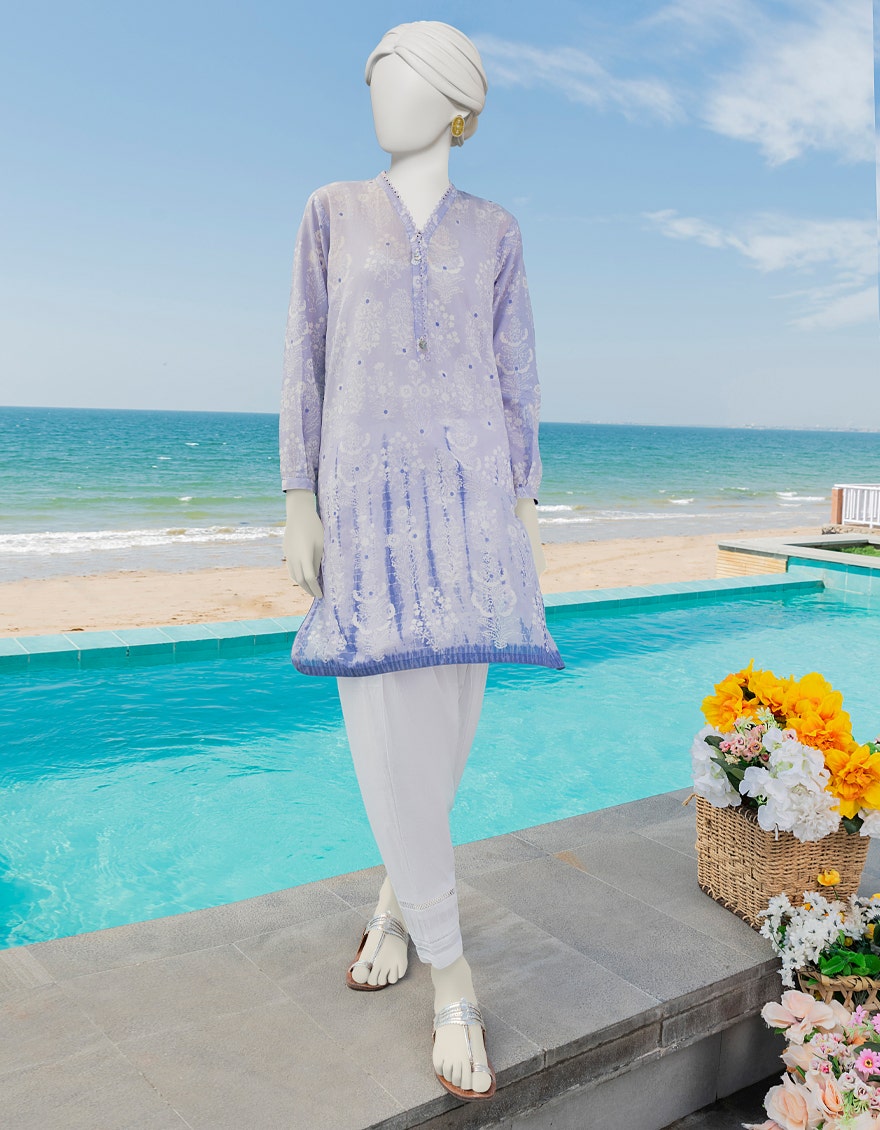
blue and white kurta pants